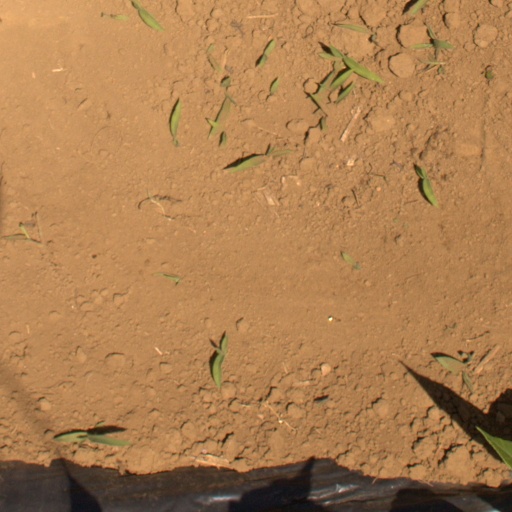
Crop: Jerusalem artichoke